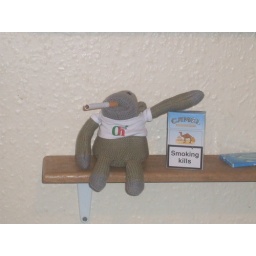
funny pic of a stuffed animal that came with a box of tea in England and a pack of cigarettes from there.